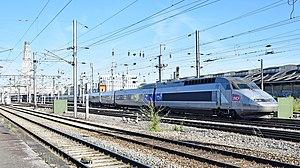
TGV Atlantique n°405 à Amiens
La gare d'Amiens est une gare ferroviaire française située à proximité immédiate du centre-ville de la commune d'Amiens, préfecture du département de la Somme, en région Hauts-de-France.